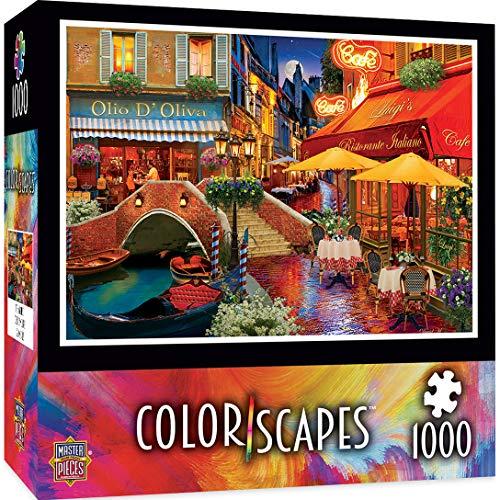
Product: MasterPieces Colorscapes Linen Jigsaw Puzzle, It's Amore! Romantic Evening in Italy, 1000 Pieces
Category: Toys & Games | Puzzles | Jigsaw Puzzles
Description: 1000 pieces in finished 19.25" inch x 26.75 inch puzzle.
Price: $13.39
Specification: ProductDimensions:2x8x8inches|ItemWeight:15.8ounces|ShippingWeight:1.25pounds(Viewshippingratesandpolicies)|ASIN:B07CPRGK7B|Itemmodelnumber:71802|Manufacturerrecommendedage:13yearsandup